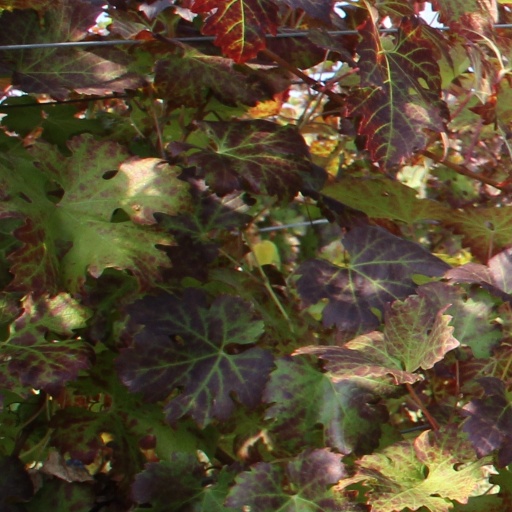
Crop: grape